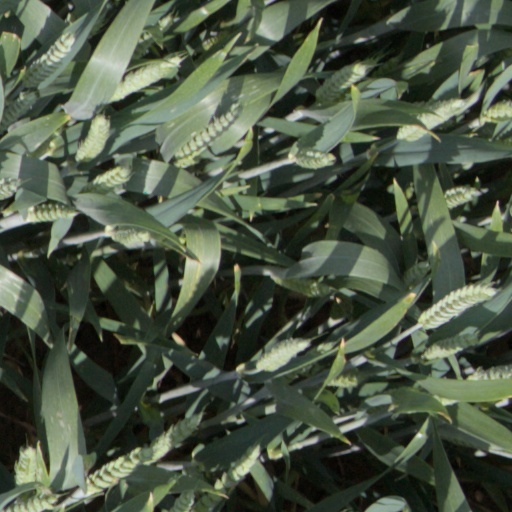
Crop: wheat